Nicholas Serota

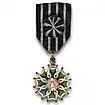
Ordre des Arts et des Lettres

Knighted in the 1999 New Year Honours and appointed a Member of the Order of the Companions of Honour (CH) in the Queen's Birthday Honours 2013 for "services to art",